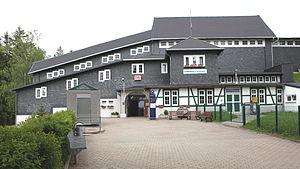
Lichtenhain/Bergbahn est un quartier de la ville d'Oberweissbach situé dans l'arrondissement de Saalfeld-Rudolstadt en Thuringe.